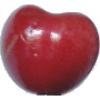
Label: Cherry 2